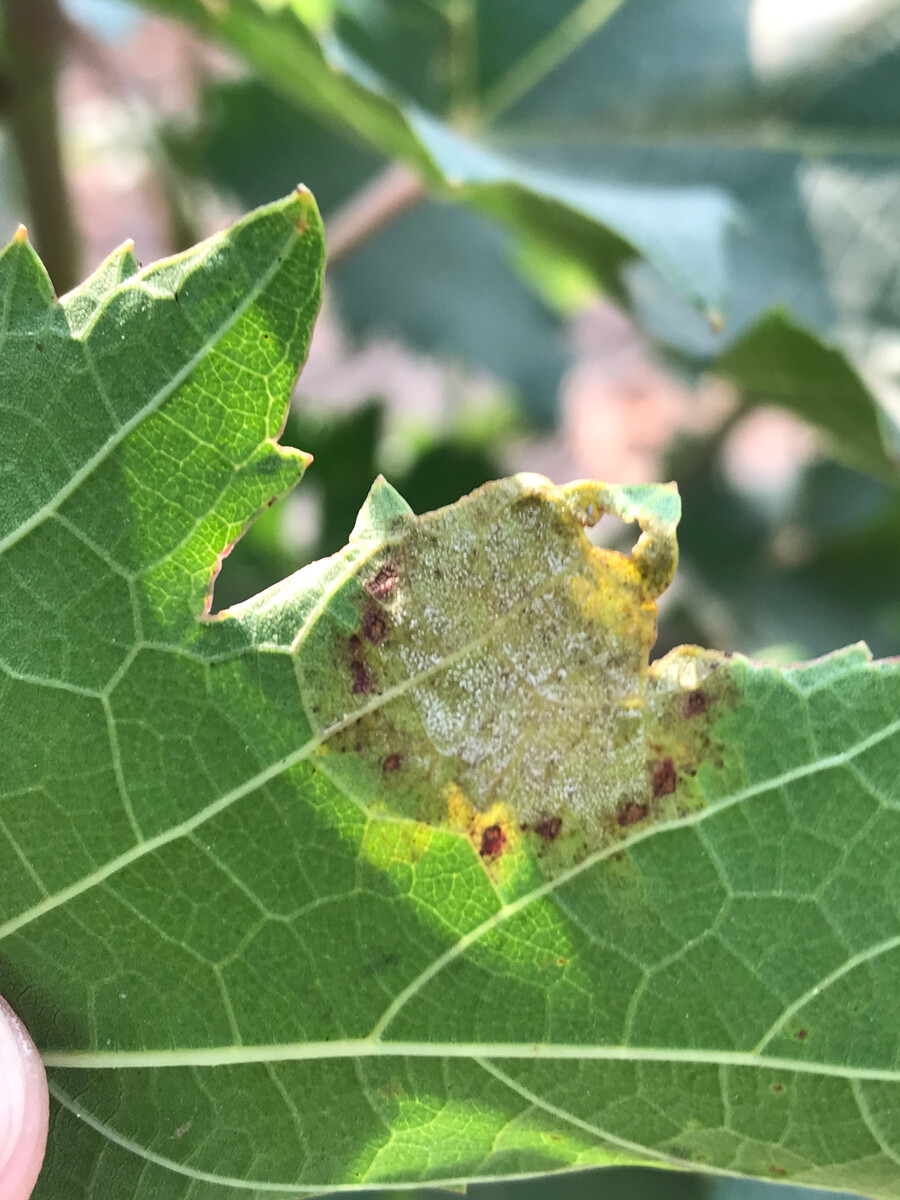
Plant: Grape
Disease: grape downy mildew